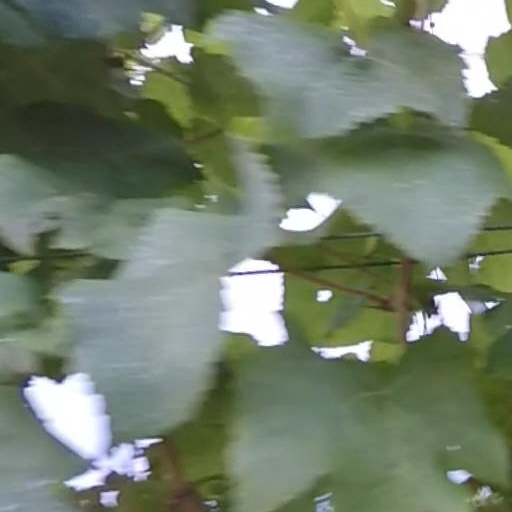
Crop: grape